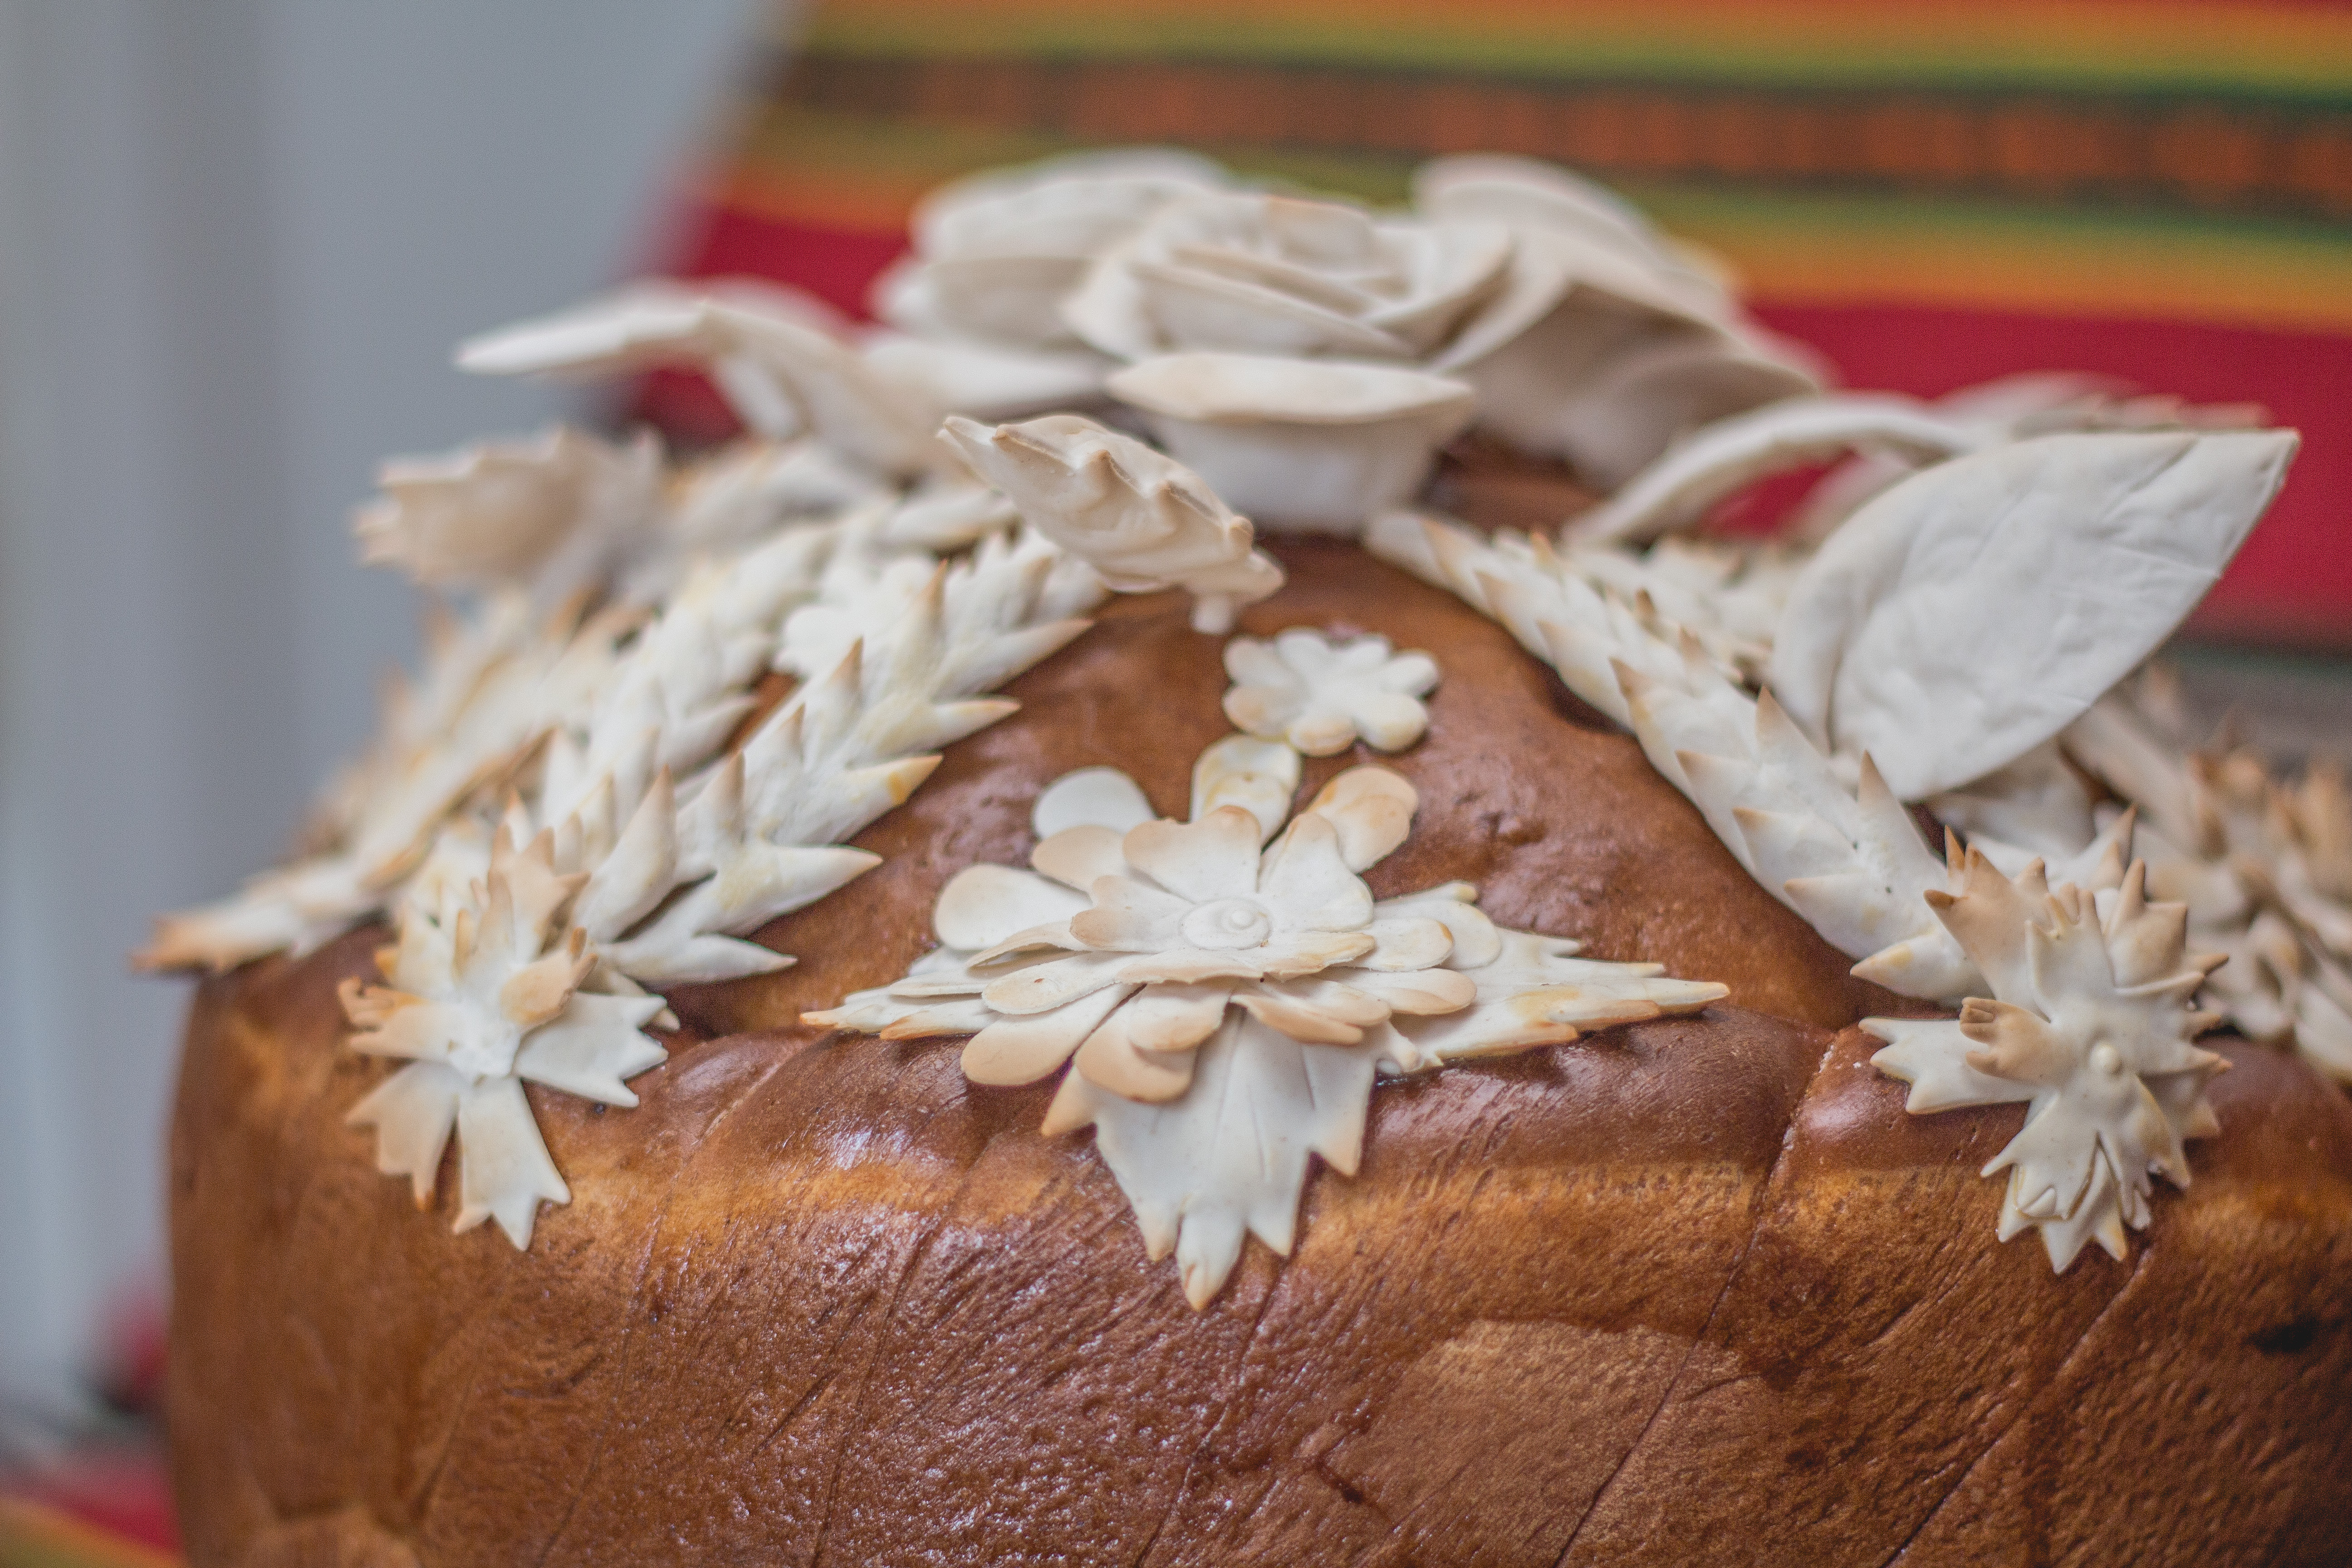
loaf, rose flower, sweets, bread, flower, food, petal, cake decorating, ingredient, cuisine, baked goods, dish, icing, recipe, cake, buttercream, sugar paste, headband, sweetness, headpiece, hair accessory, peach, fashion accessory, gift wrapping, sugar cake, baking, dessert, cut flowers, wood, birthday cake, floral design, jewellery, cream, fast food, wedding cake, pastry, paper product, christmas decoration, comfort food, chocolate cake, present, fondant, wedding ceremony supply, confectionery, finger food